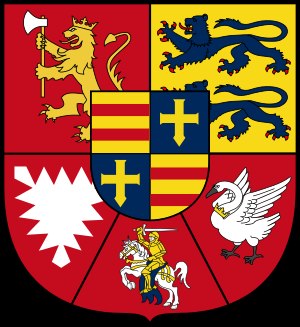
Adolf af Slesvig-Holsten-Gottorp / Liv
Hertug Adolfs våbenskjold
Adolf, Hertug af Slesvig-Holsten-Gottorp var fra 1544 til 1586 hertug i de gottorpske dele af hertugdømmerne Slesvig og Holsten. Han var den tredje søn af kong Frederik 1. og Sophie af Pommern.